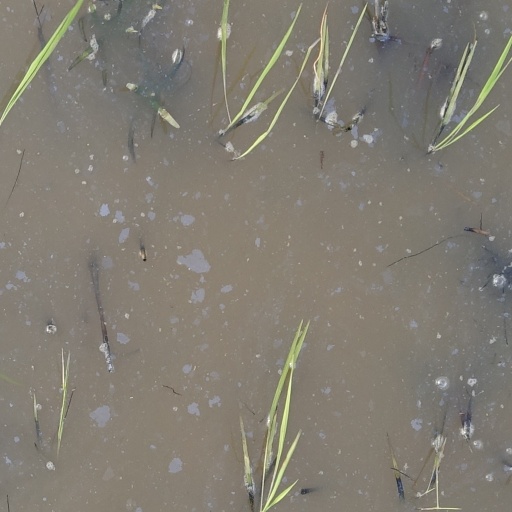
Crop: rice